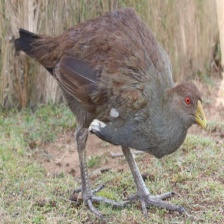
Species: TASMANIAN HEN
Scientific name: TRIBONYX MORTIERII
ImageNet parent category: european_gallinule